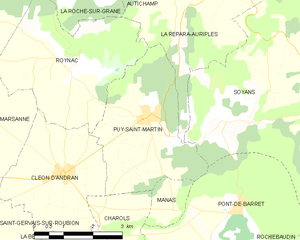
Puy-Saint-Martin est une commune française située dans le département de la Drôme, en région Auvergne-Rhône-Alpes.